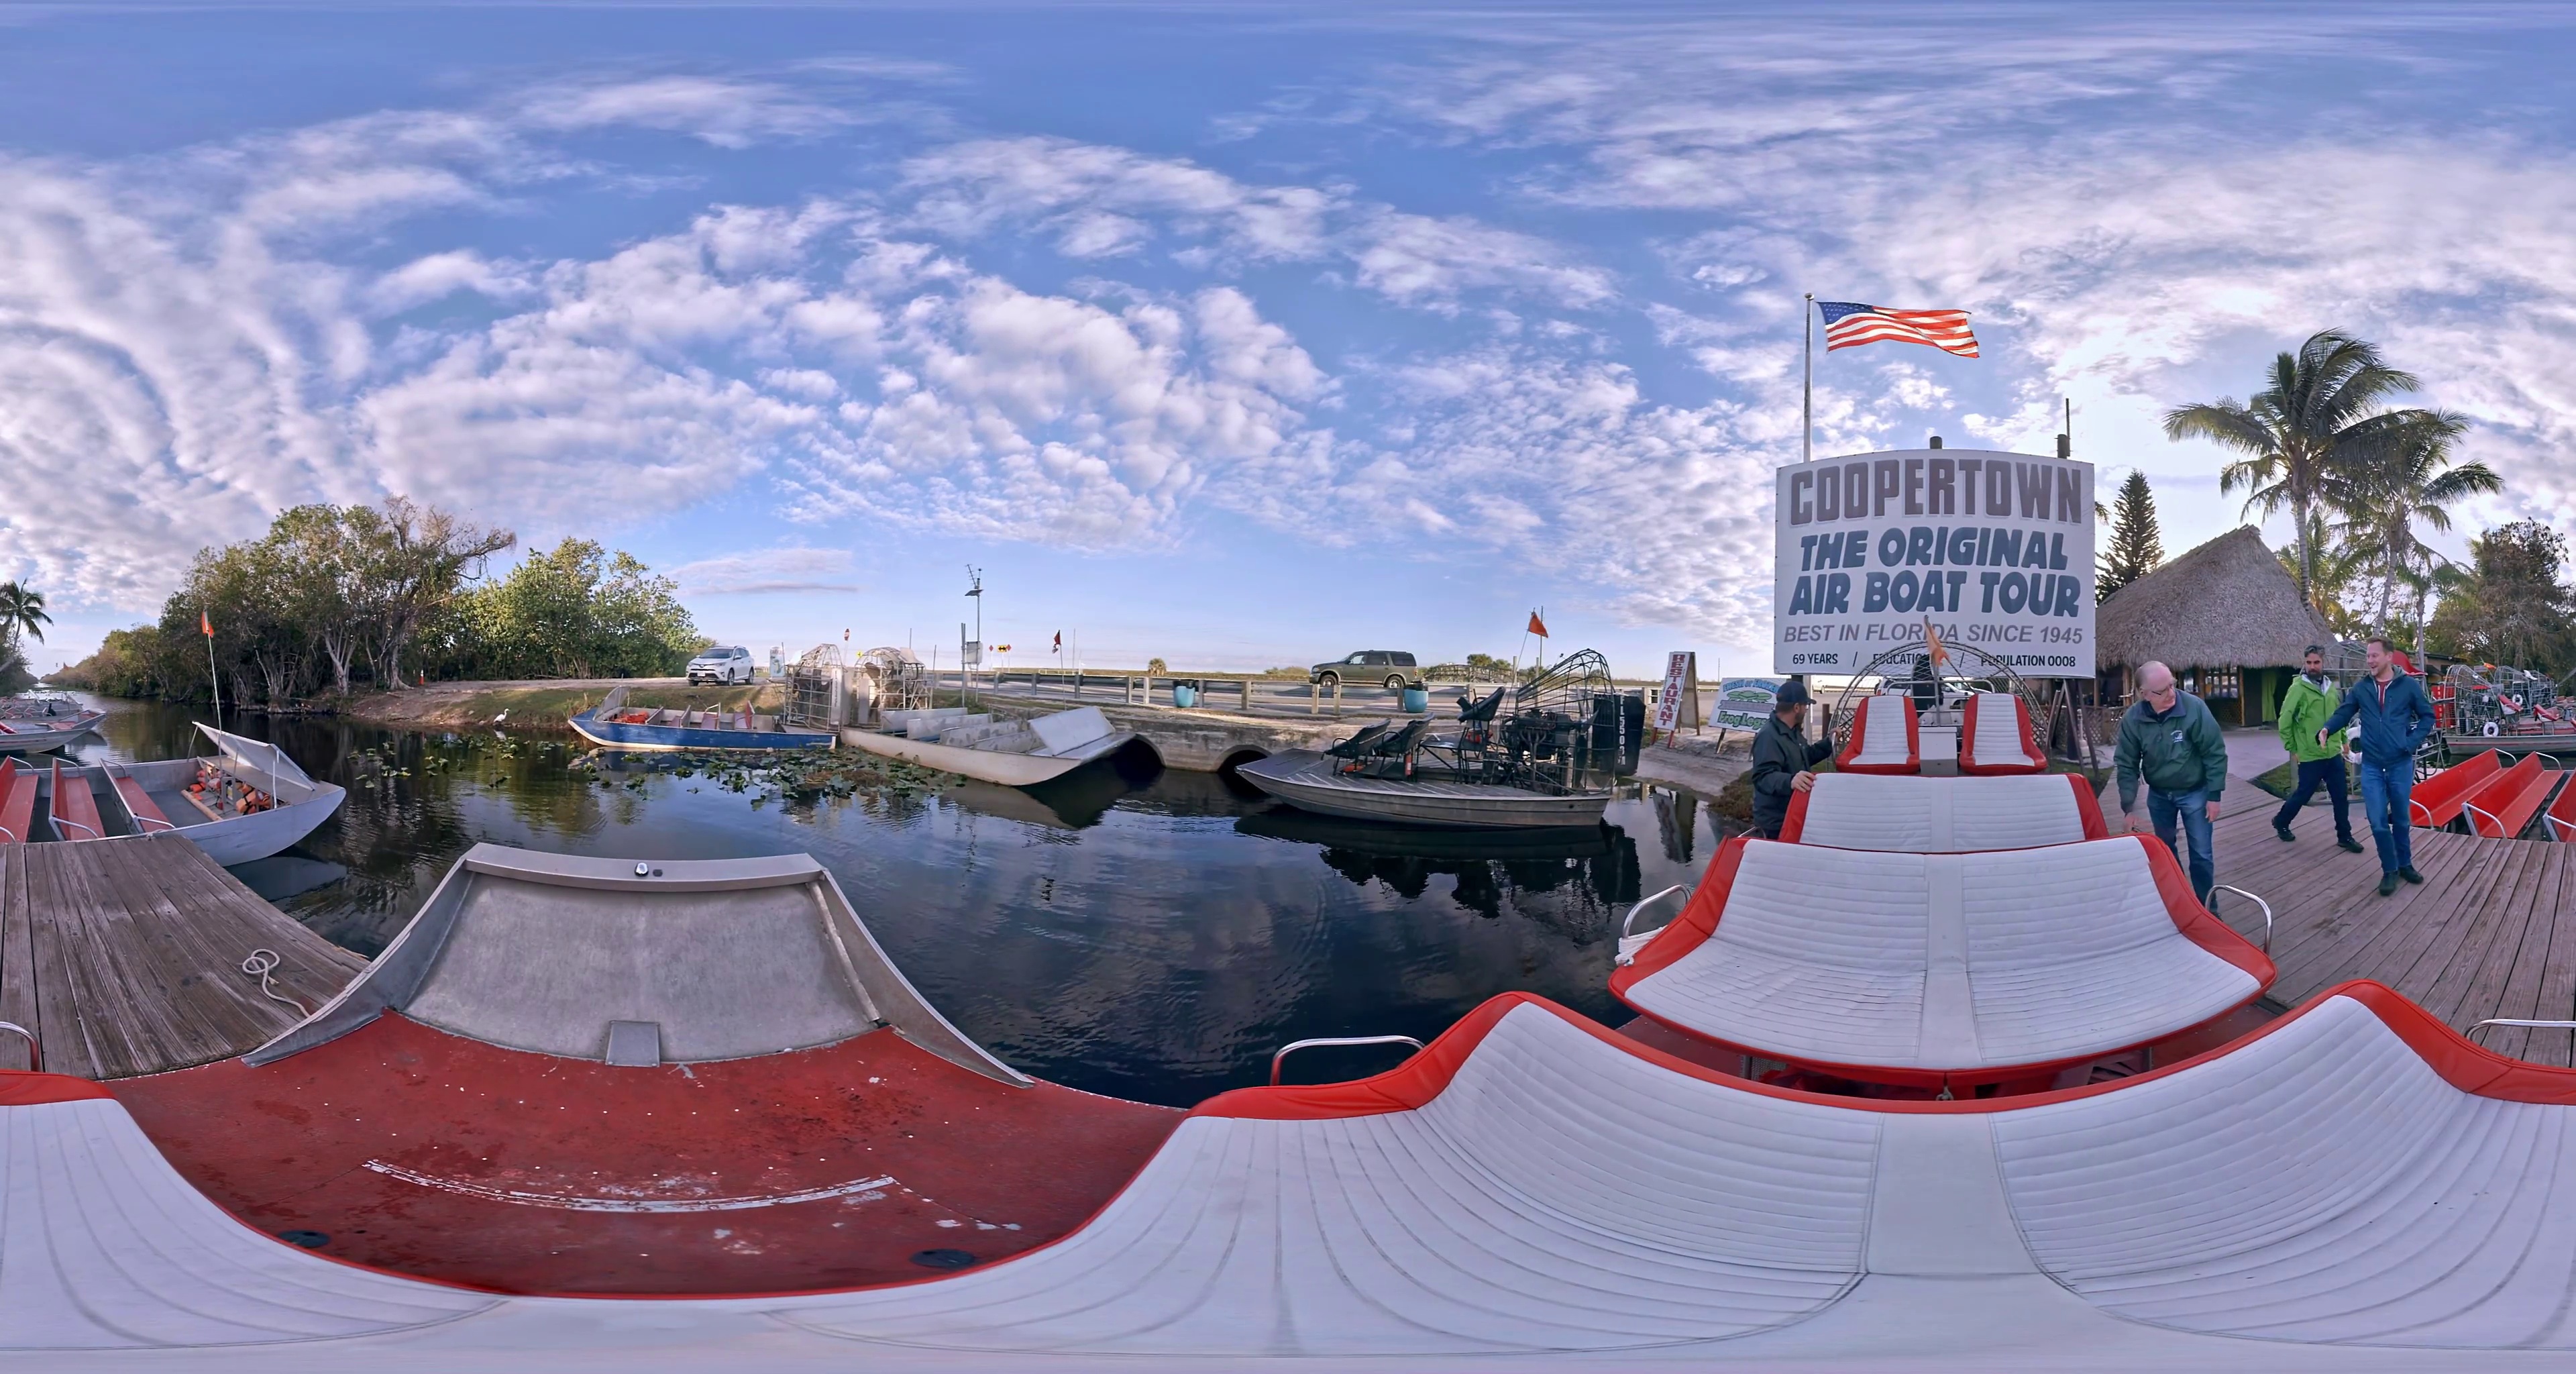
Referred object: The person with a hat

Referred object: turn slightly right to face the Coopertown tour sign

Referred object: the American flag above the Coopertown sign